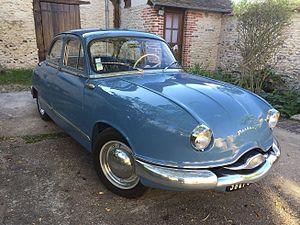
Panhard Z6
La Panhard Dyna Z est une automobile produite par Panhard de 1954 à 1959.